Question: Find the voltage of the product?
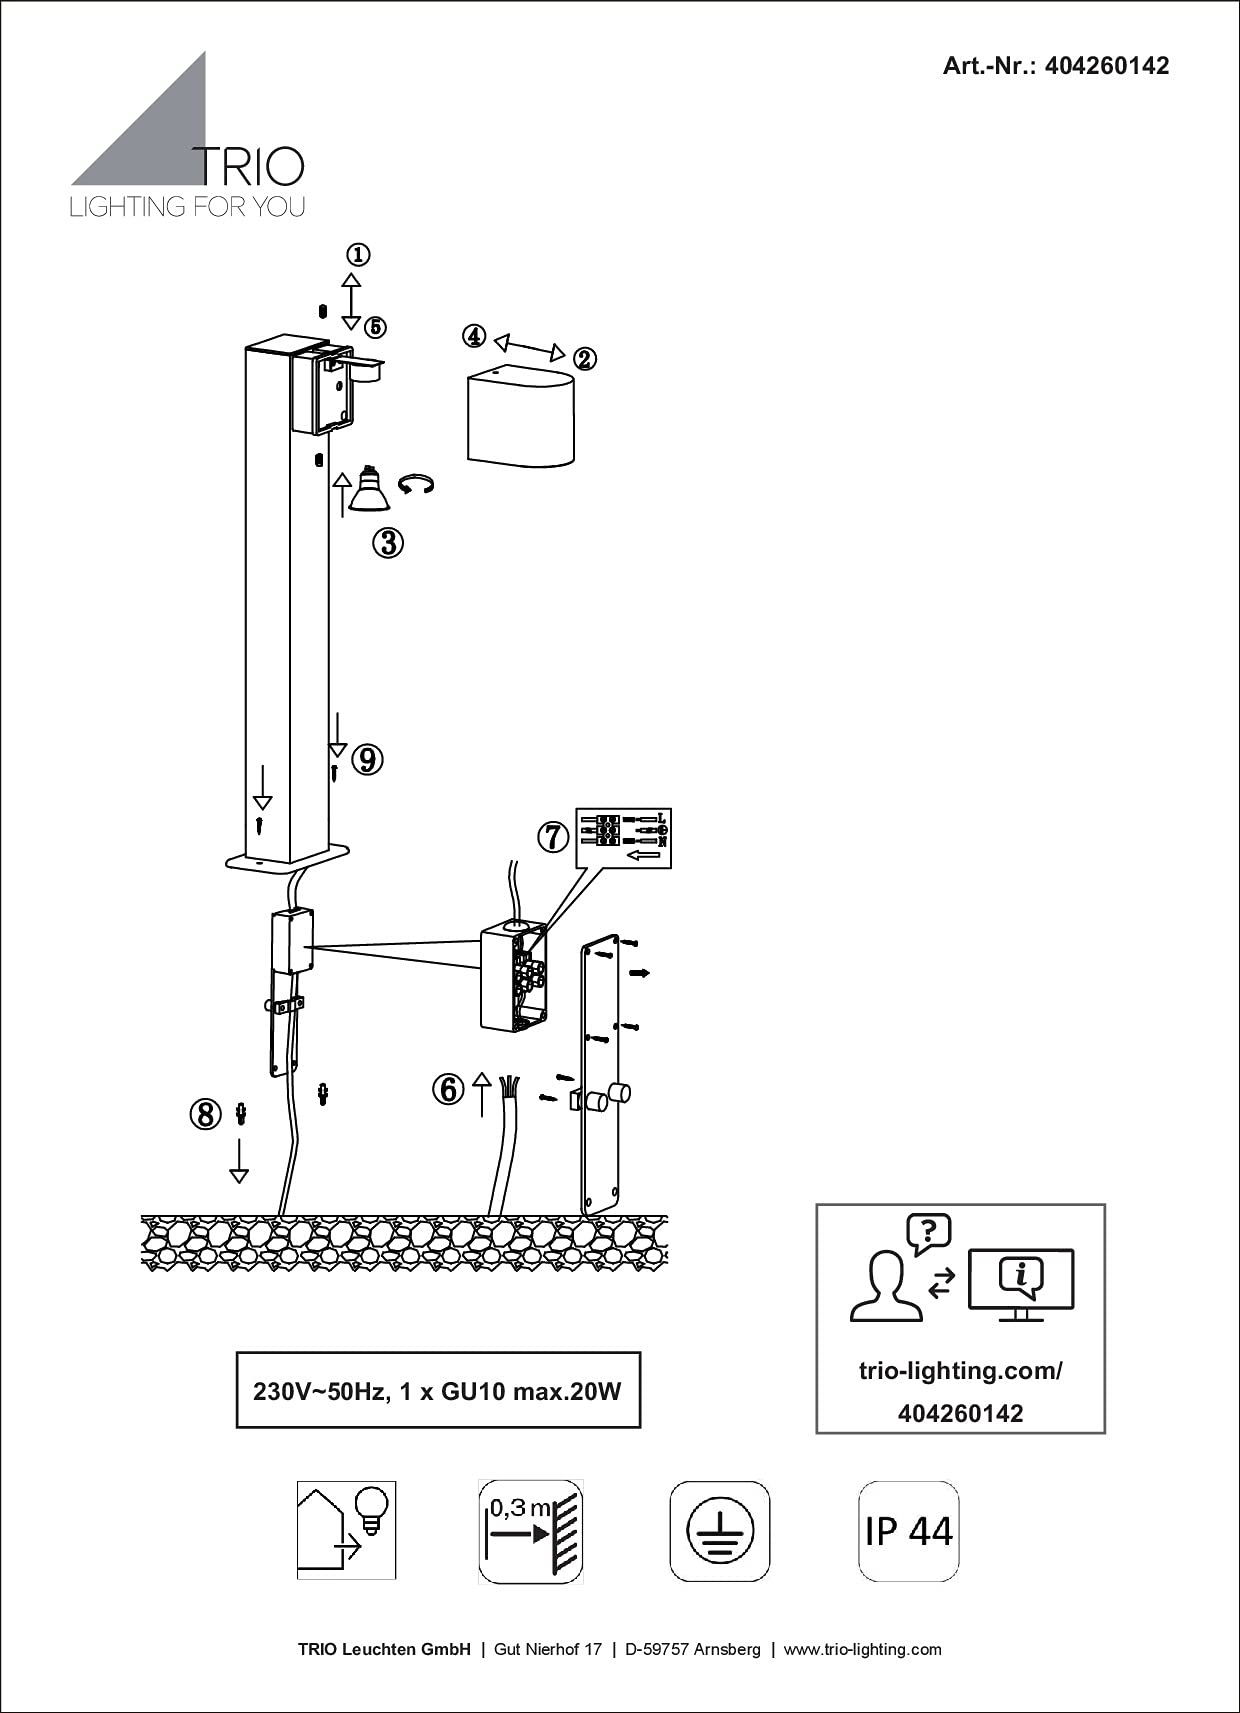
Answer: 230.0 volt